Constantin Brâncuși

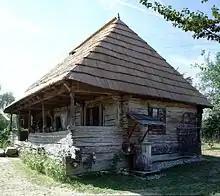
Constantin Brâncuși memorial house in Hobița, Gorj

In 1903, Brâncuși traveled to Munich, and from there to Paris. In Paris, he was welcomed by the community of artists and intellectuals brimming with new ideas. He worked for two years in the workshop of Antonin Mercié of the École des Beaux-Arts and was invited to enter the workshop of Auguste Rodin. Even though he admired the eminent Rodin he left the Rodin studio after only two months, saying, "Nothing can grow under big trees."